Sneferu

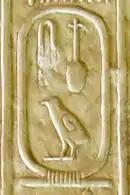
Cartouche name Sneferu in the Abydos King List

Sneferu was the first king of the Fourth Dynasty of ancient Egypt, who according to Manetho reigned for 24 years (2613–2589 BC). Manetho was an Egyptian priest, living in the third century BC, who categorized the pharaohs of dynastic Egypt into thirty-one dynasties. Though his schematic has its flaws, modern scholars conventionally follow his method of grouping. The Papyrus Prisse, a Middle Kingdom source, supports the fact that King Huni was indeed Sneferu's predecessor. It states that "the majesty of the king of Upper and Lower Egypt, Huni, came to the landing place (i.e., died), and the majesty of the king of Upper and Lower Egypt, Sneferu, was raised up as a beneficent king in this entire land..." Aside from Sneferu's succession, we learn from this text that later generations considered him to be a "beneficent" ruler. This idea may stem from the etymology of the king's name, for it can be interpreted as the infinitive "to make beautiful". It is uncertain whether Huni was Sneferu's father; however, the Cairo Annals Stone denotes that his mother may have been a woman named Meresankh.